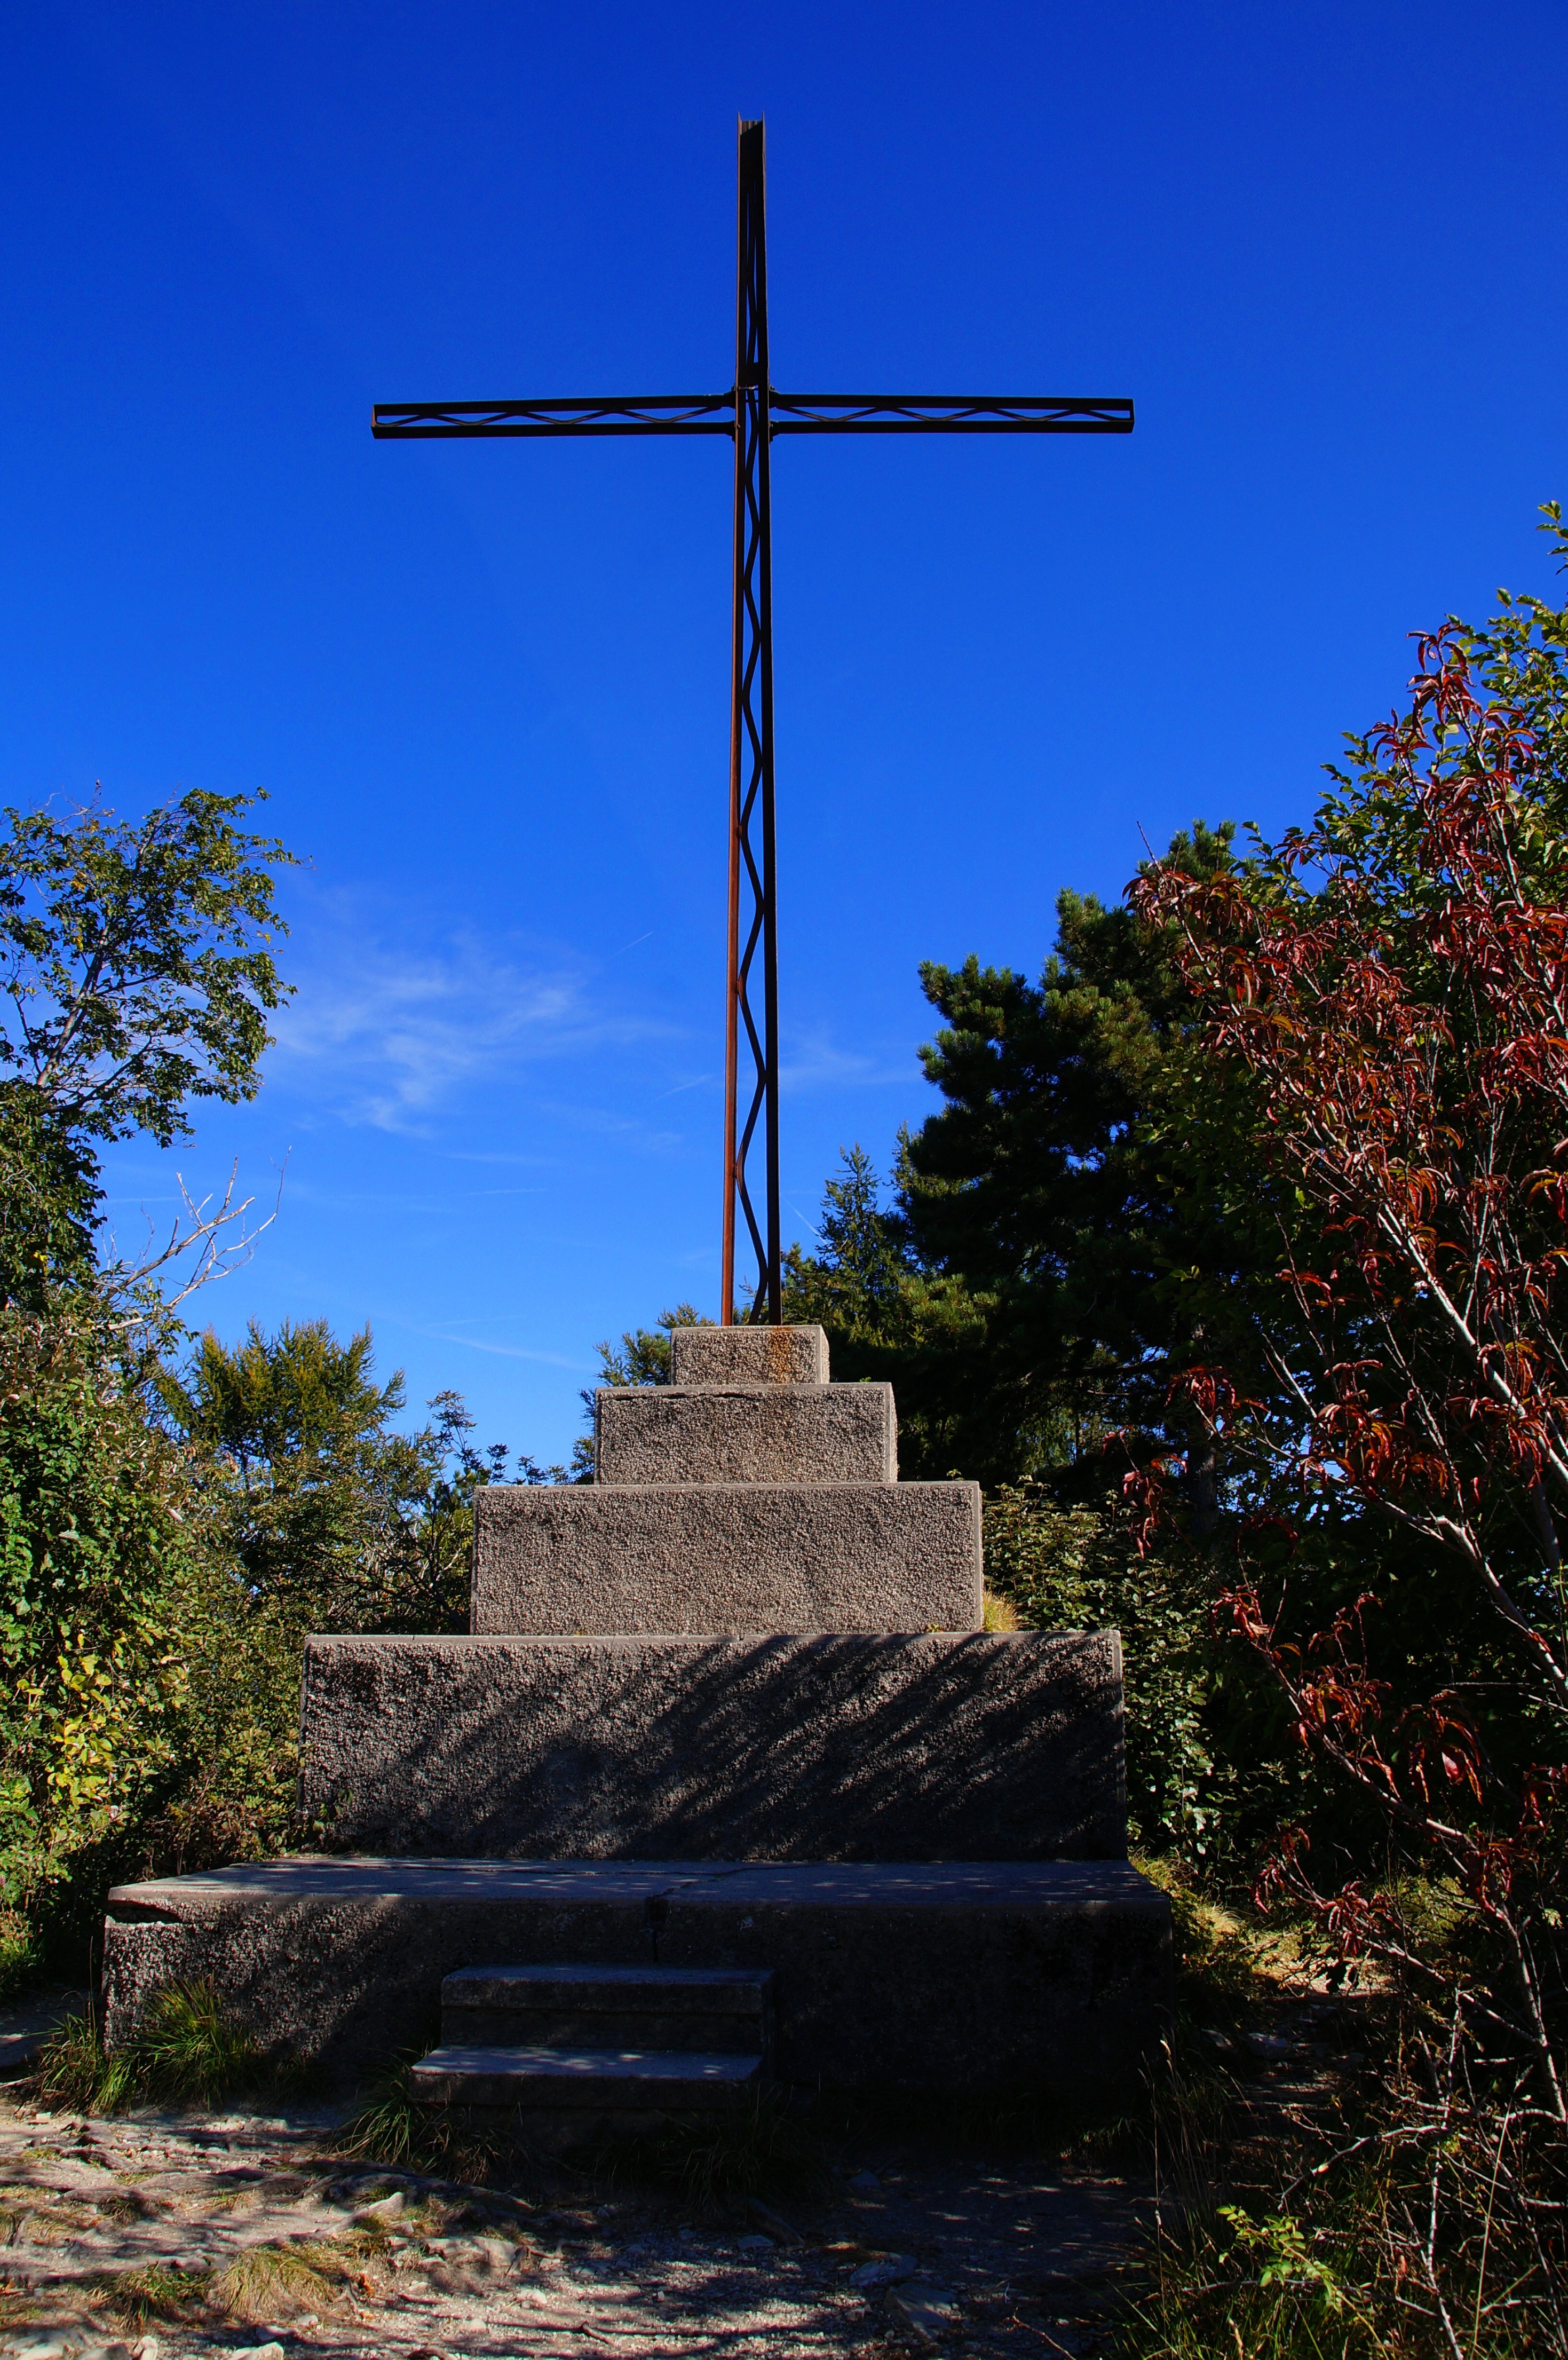
tree, mountain, monument, symbol, landmark, cross, summit, garda, memorial, ruins, mood, lombardy, summit cross, tignale, montecastello